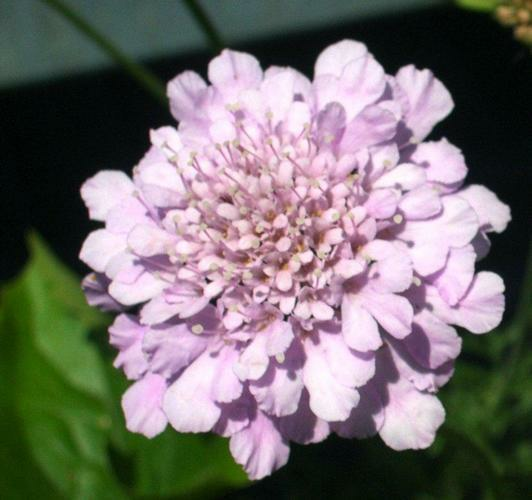
Flower: pincushion flower